Garden State Wine Growers Association

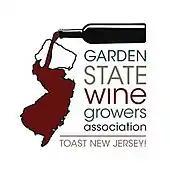

The Garden State Wine Growers Association (GSWGA) is an industry trade association established as an advocate for New Jersey's wine grape growers, providing leadership on research and education programs, public policies, sustainable farming practices and trade policy to enhance the New Jersey wine grape growing business and communities. The association sponsors multiple wine festivals each year. Vintage North Jersey, a subsidiary of the Garden State Wine Growers Association, was founded in 2013. Vintage North Jersey includes ten wineries in northwestern New Jersey, and received a $16,000 tourism grant from the state of New Jersey.